Negro Sanhedrin

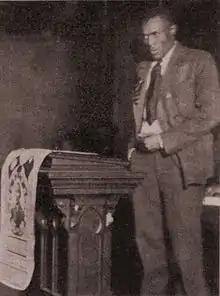
Lovett Fort-Whiteman of the Workers Party of America was among the leaders of the left wing minority caucus at the Sanhedrin.

Lovett Fort-Whiteman spoke on the floor of the convention for the agenda of radical delegates, headed by Communists and the ABB. He urged the adoption of a program calling for an end to racial segregation in the housing market, termination of colonialism in Africa, legally binding contracts to protect tenant farmers, abolition of anti-miscegenation laws, and diplomatic recognition of Soviet Russia by the United States government, among other things. Resolutions condemning the American Federation of Labor for allowing its affiliated unions the freedom to exclude black workers from membership and calling for African Americans to join the Communist-sponsored Farmer-Labor Party were prepared.